Metrolink rolling stock

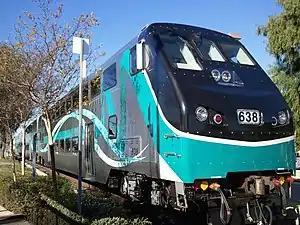
A Hyundai Rotem cab car of Metrolink

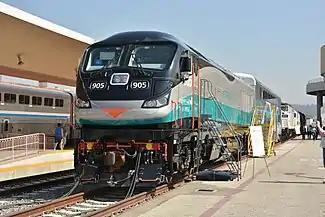
An EMD F125 locomotive of Metrolink at Los Angeles Union Station

Metrolink, the commuter rail system serving Southern California, operates a fleet of passenger train rolling stock consisting of 60 locomotives, 121 active Bombardier BiLevel Coaches (called the “Sentinel Fleet” by Metrolink), and 137 Rotem Commuter Cars (called the “Guardian Fleet”). Operation of the weekday train schedule requires 36 locomotives to be operational.